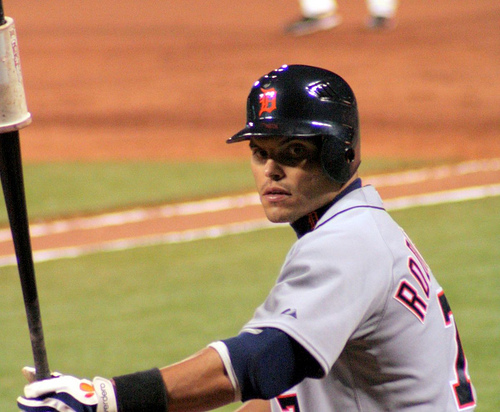
user: Given an image and a question. Answer the question in a short answer. Question: What country does this player hail from? Short Answer:
assistant: puerto rico